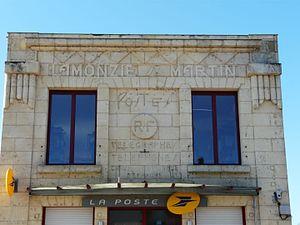
Façade du bureau de poste de Lamonzie-Saint-Martin, Dordogne, France.